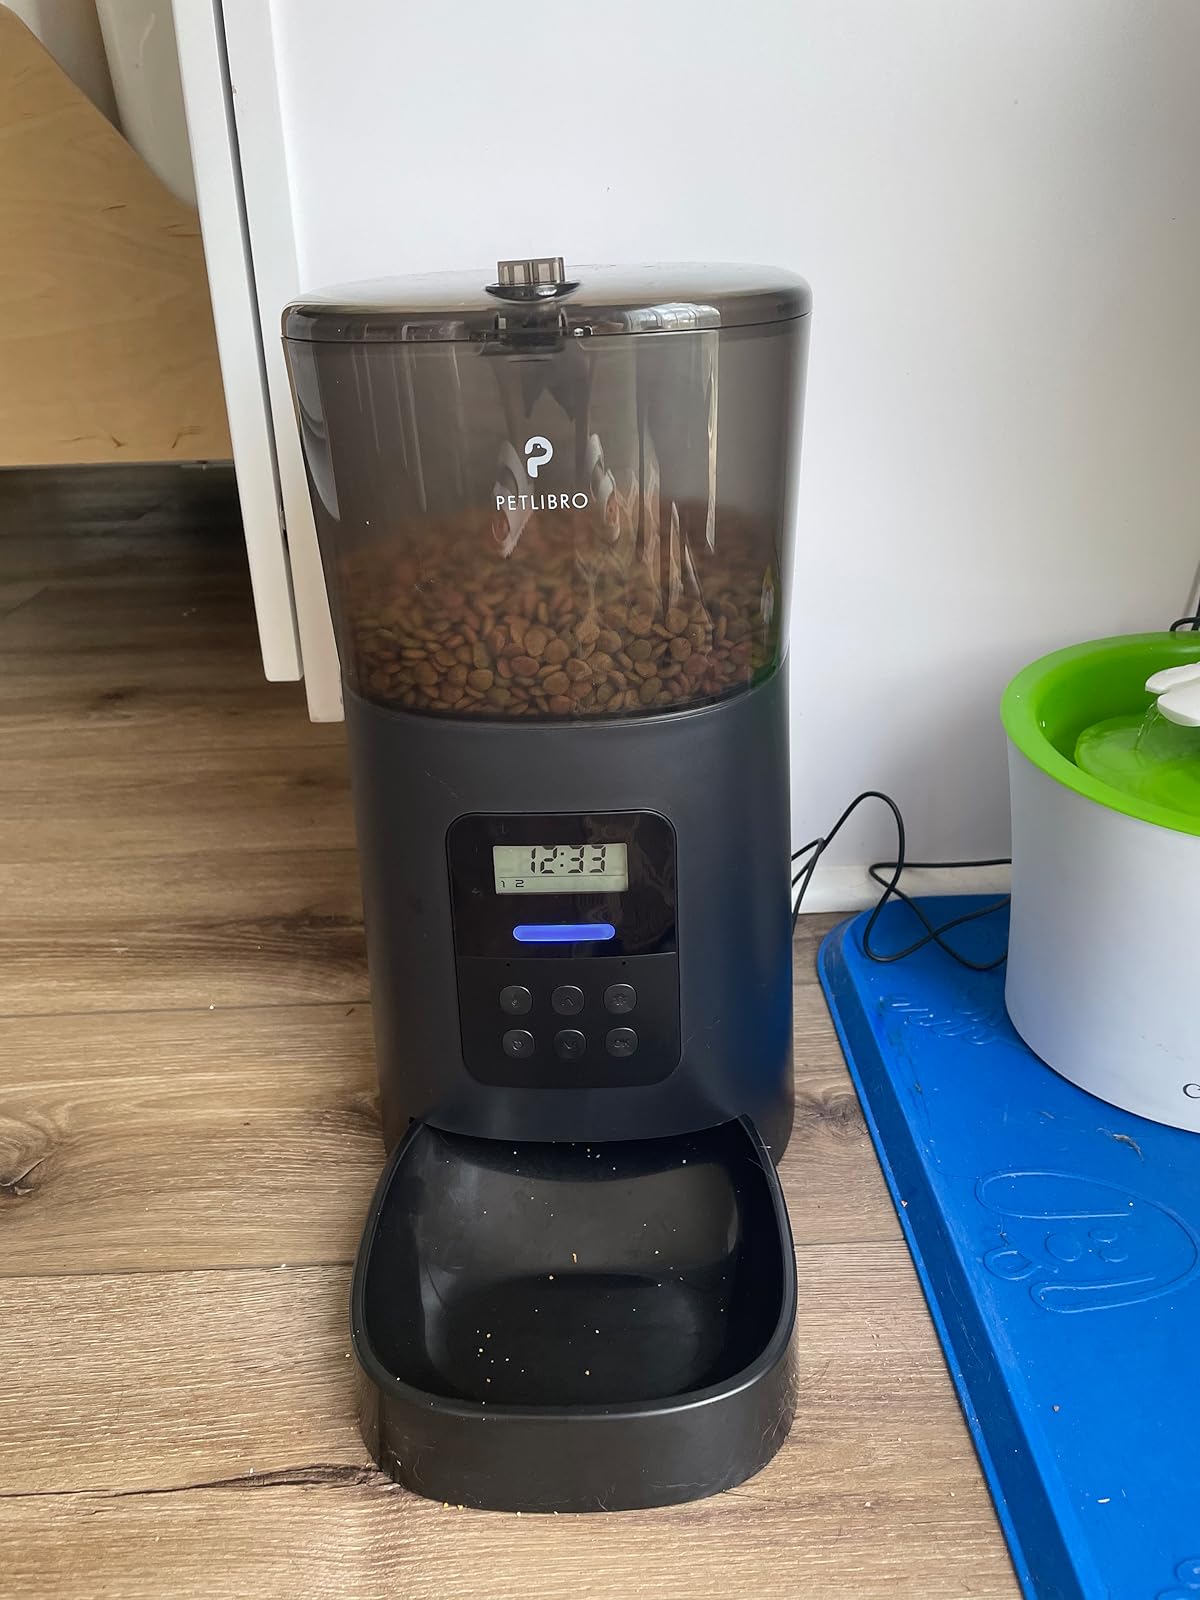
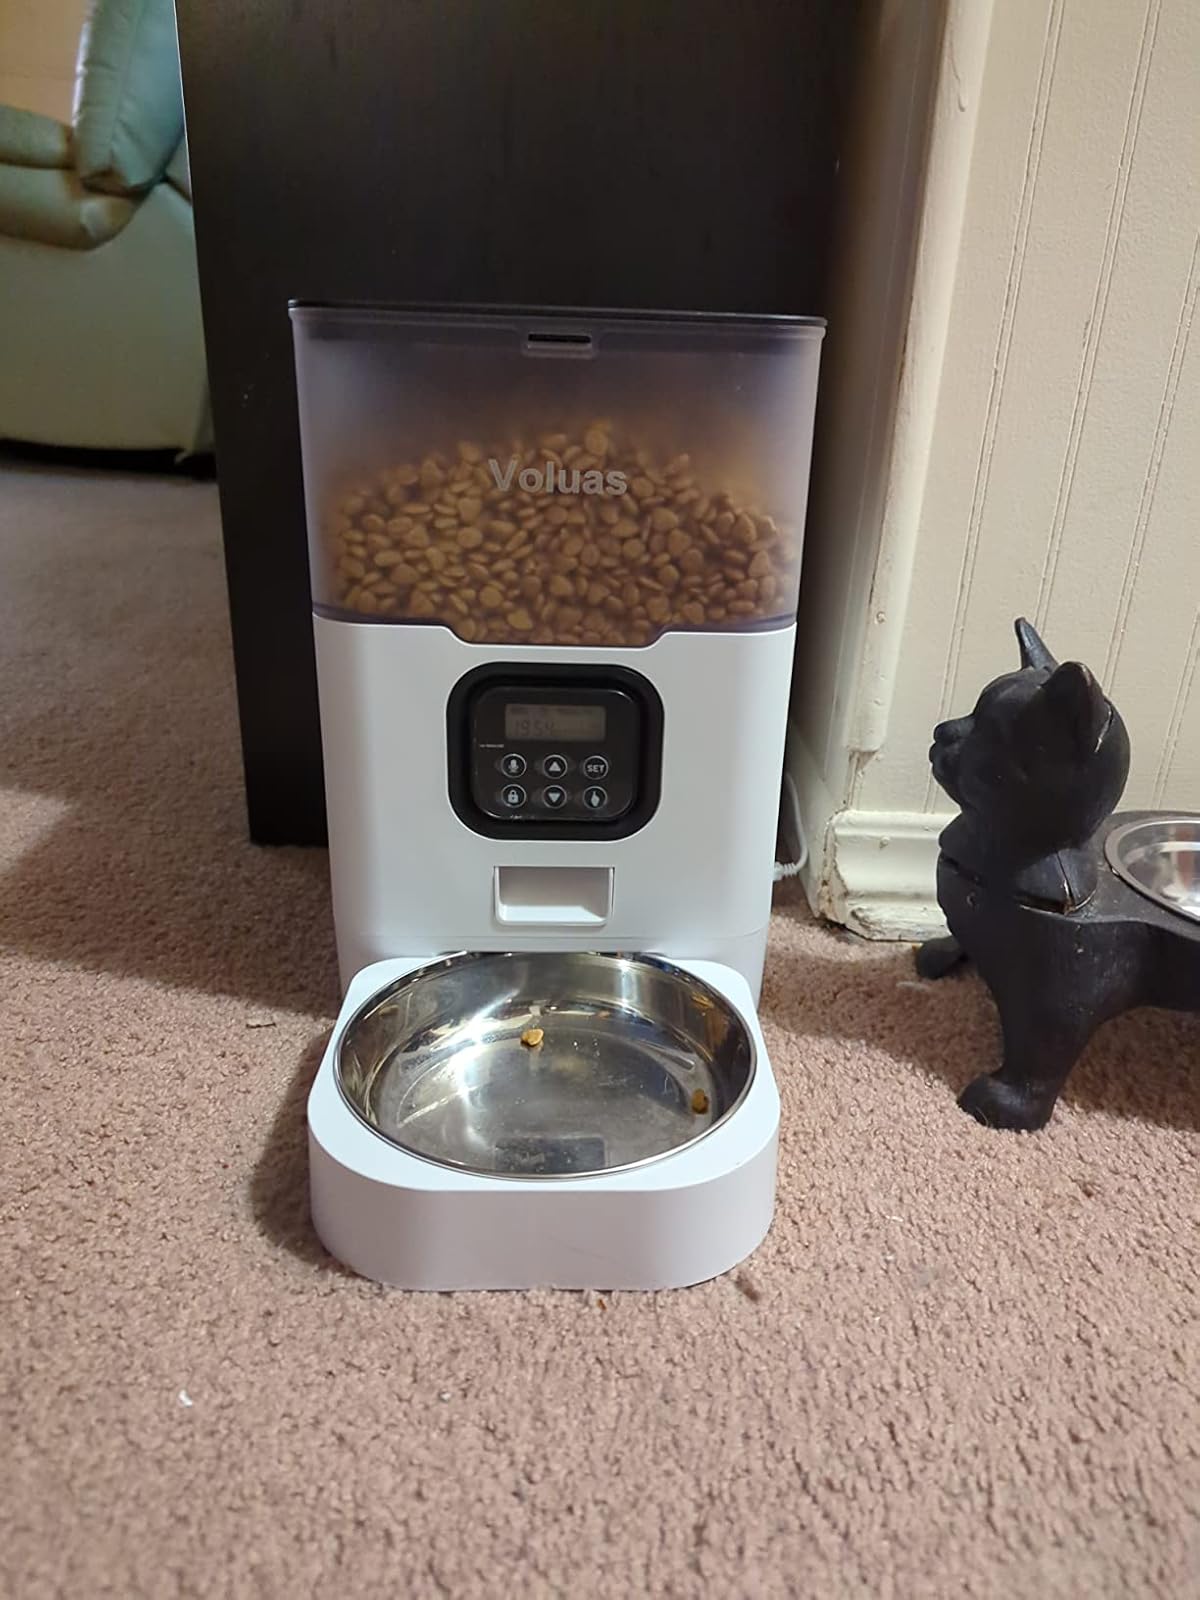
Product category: items_feeder
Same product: no